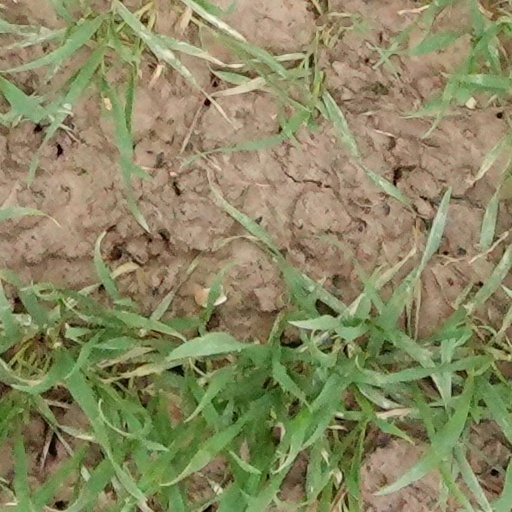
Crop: wheat